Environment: lab
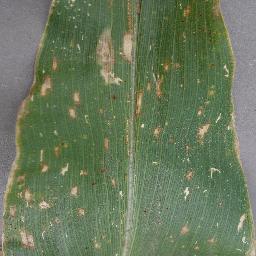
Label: gray_leaf_spot